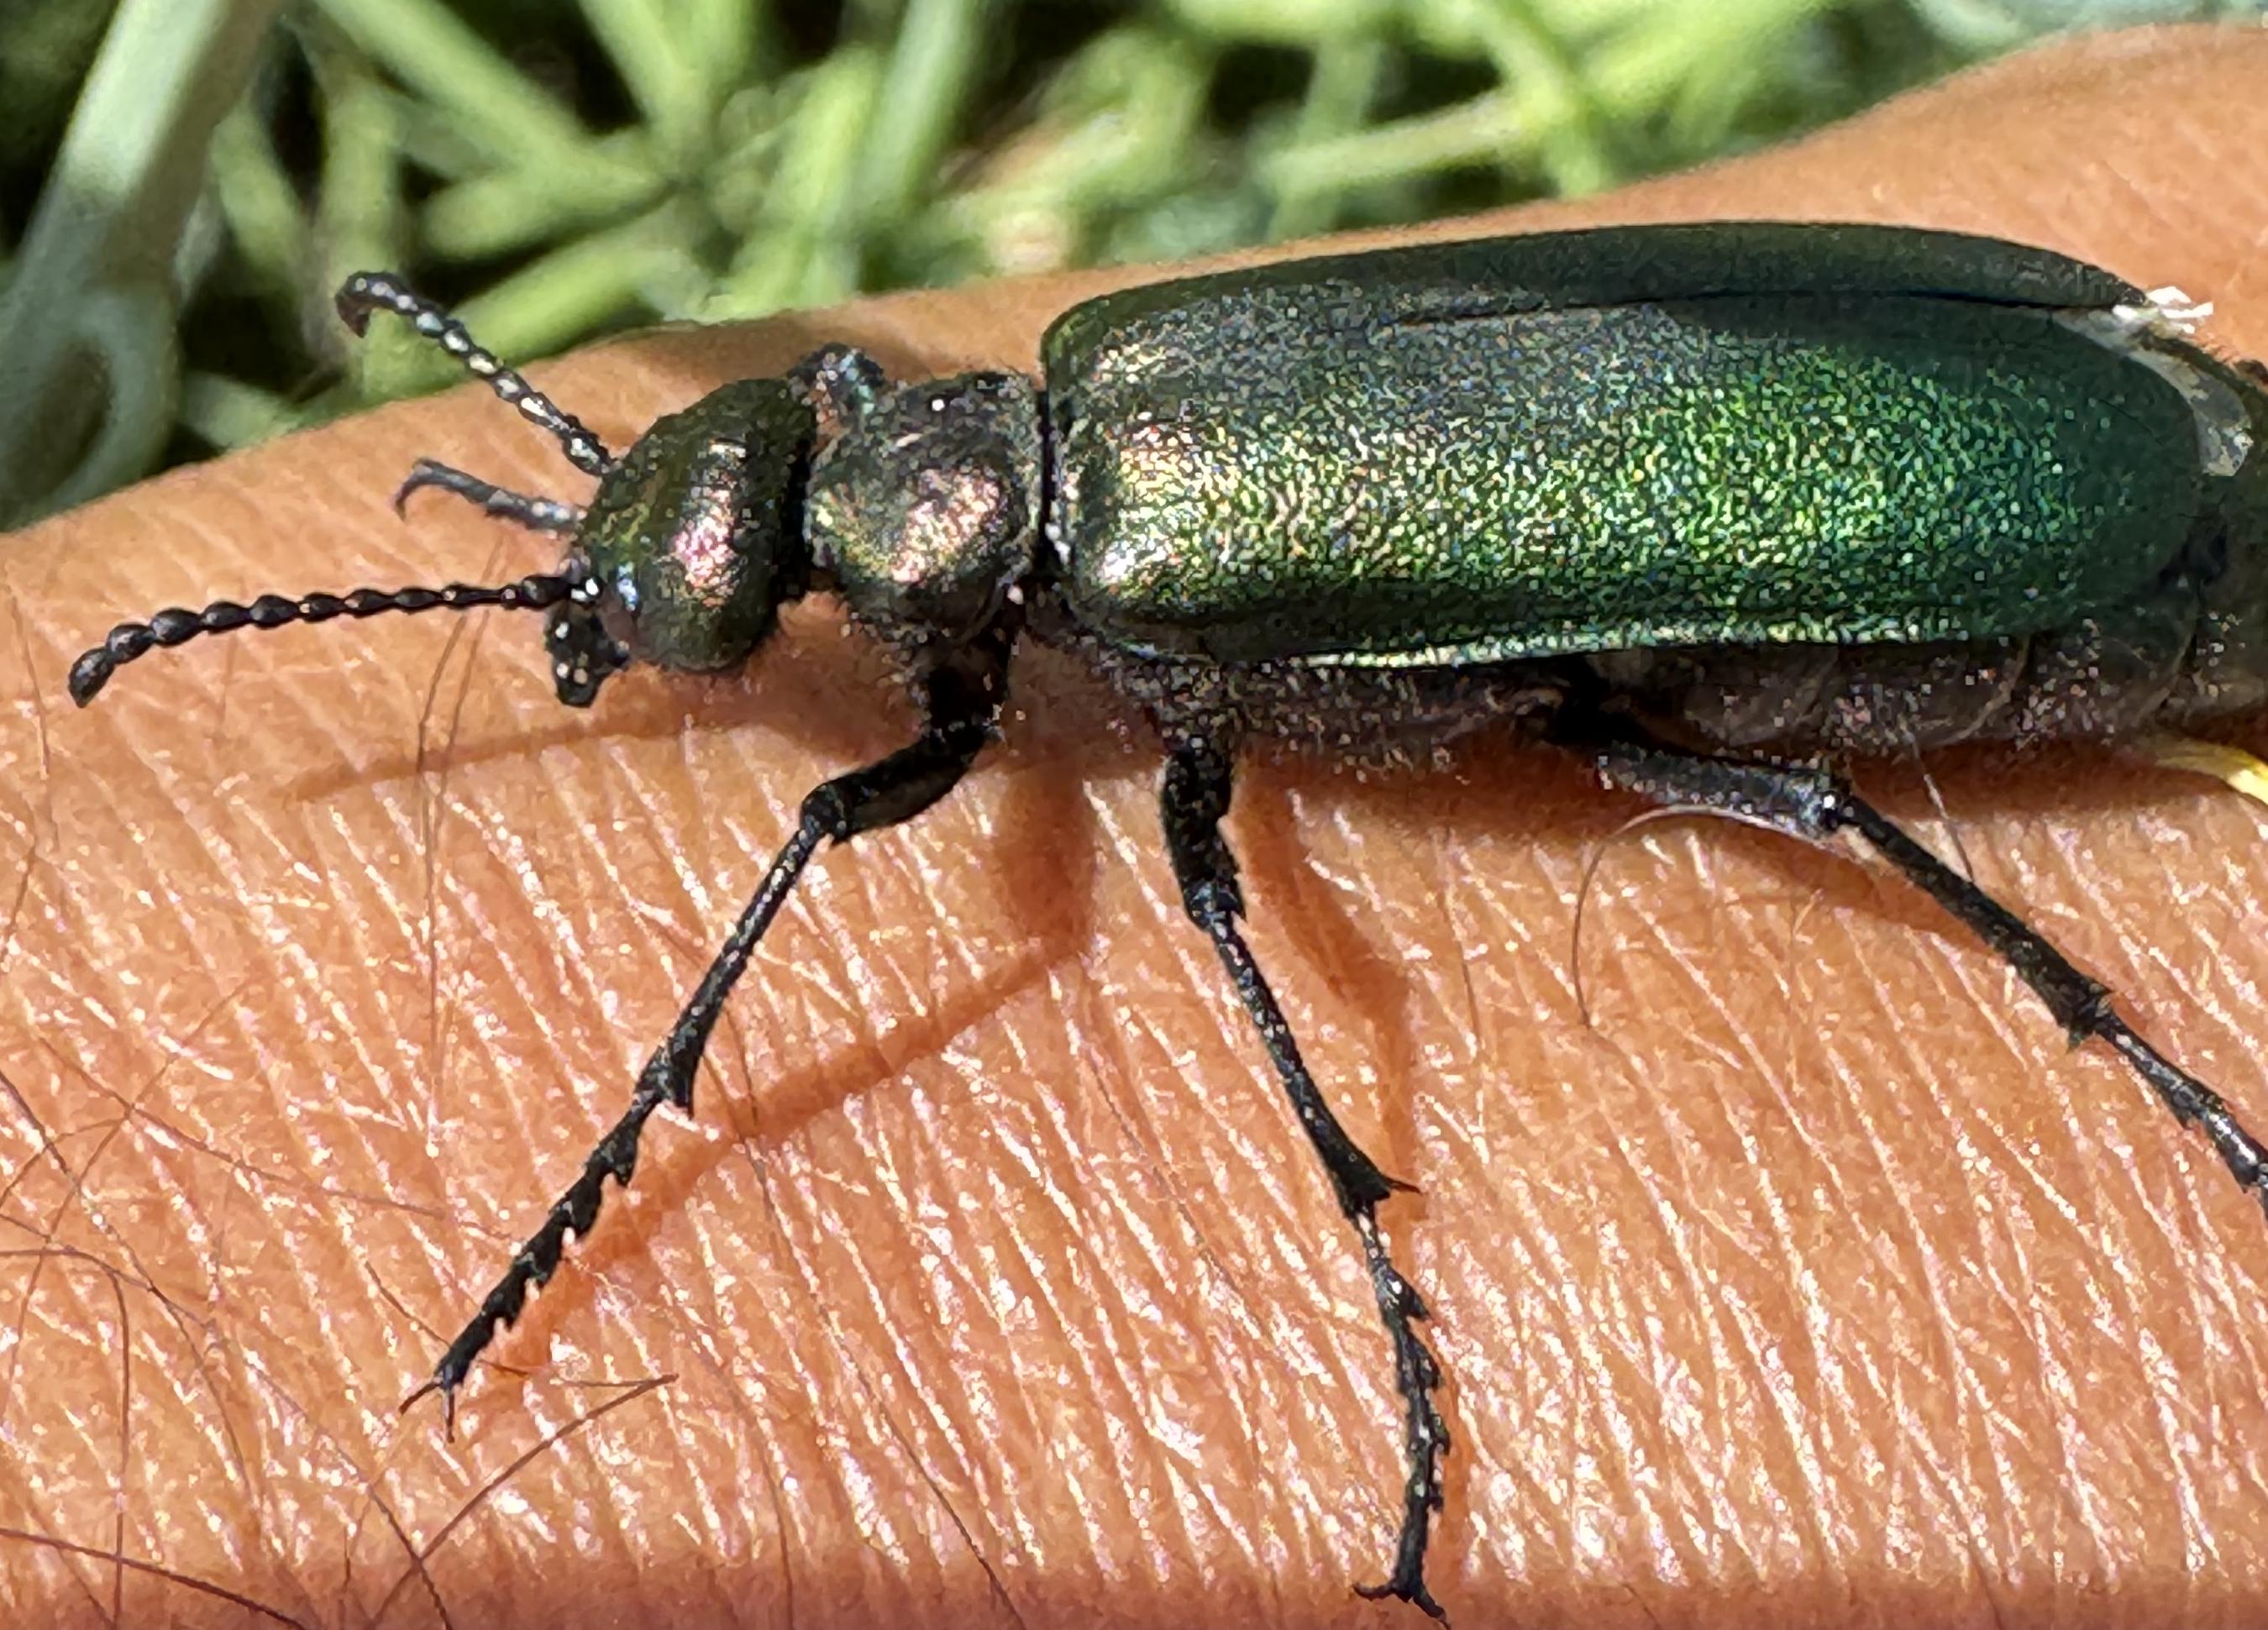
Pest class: occasional_pest